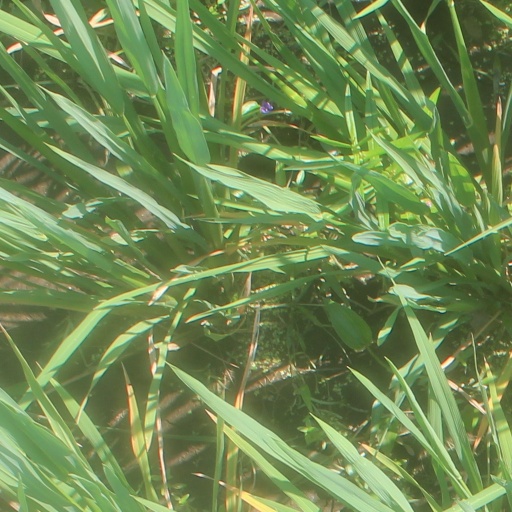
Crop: rice